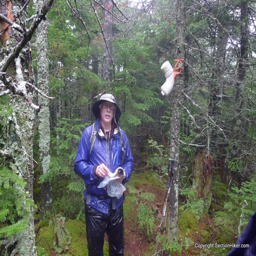
hiking in the rain with person